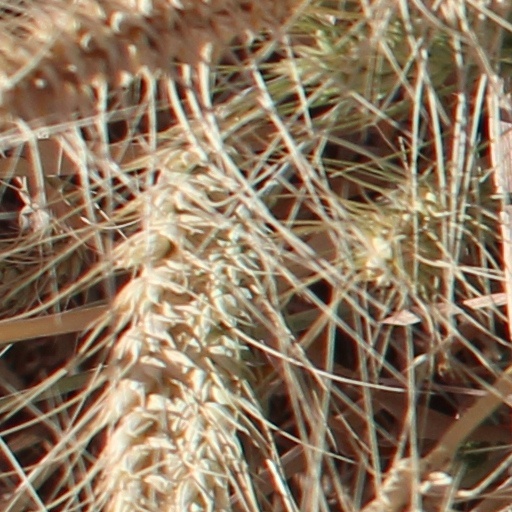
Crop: wheat